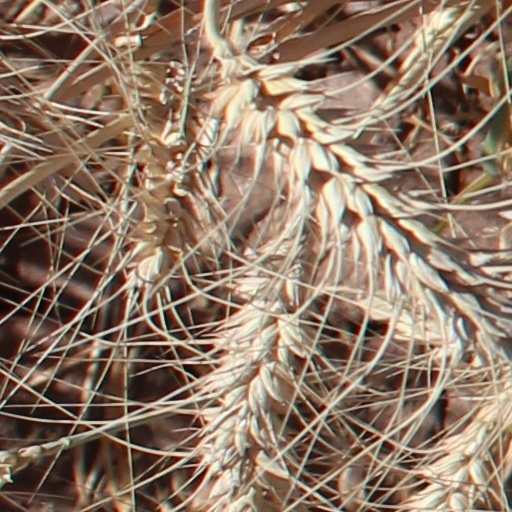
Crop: wheat